Salisbury railway station

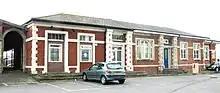
The former GWR station

The GWR opened their broad gauge Salisbury branch line from on 30 June 1856. The terminus was on the west side of Salisbury on the west side of Fisherton Street. Isambard Kingdom Brunel provided a station with a wooden train shed to cover the tracks and a single-storey building of red brick with stone dressings to house booking offices and waiting rooms.